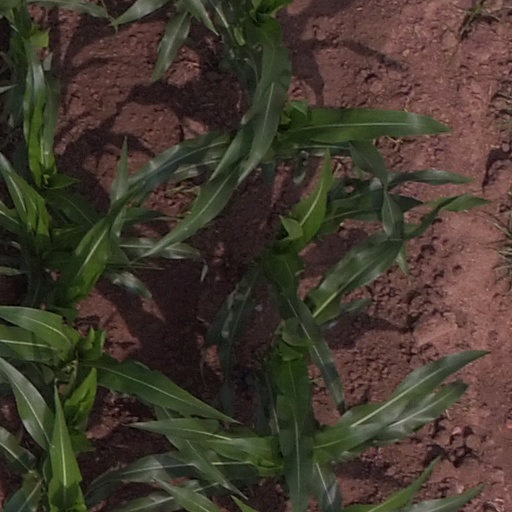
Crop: maize; corn